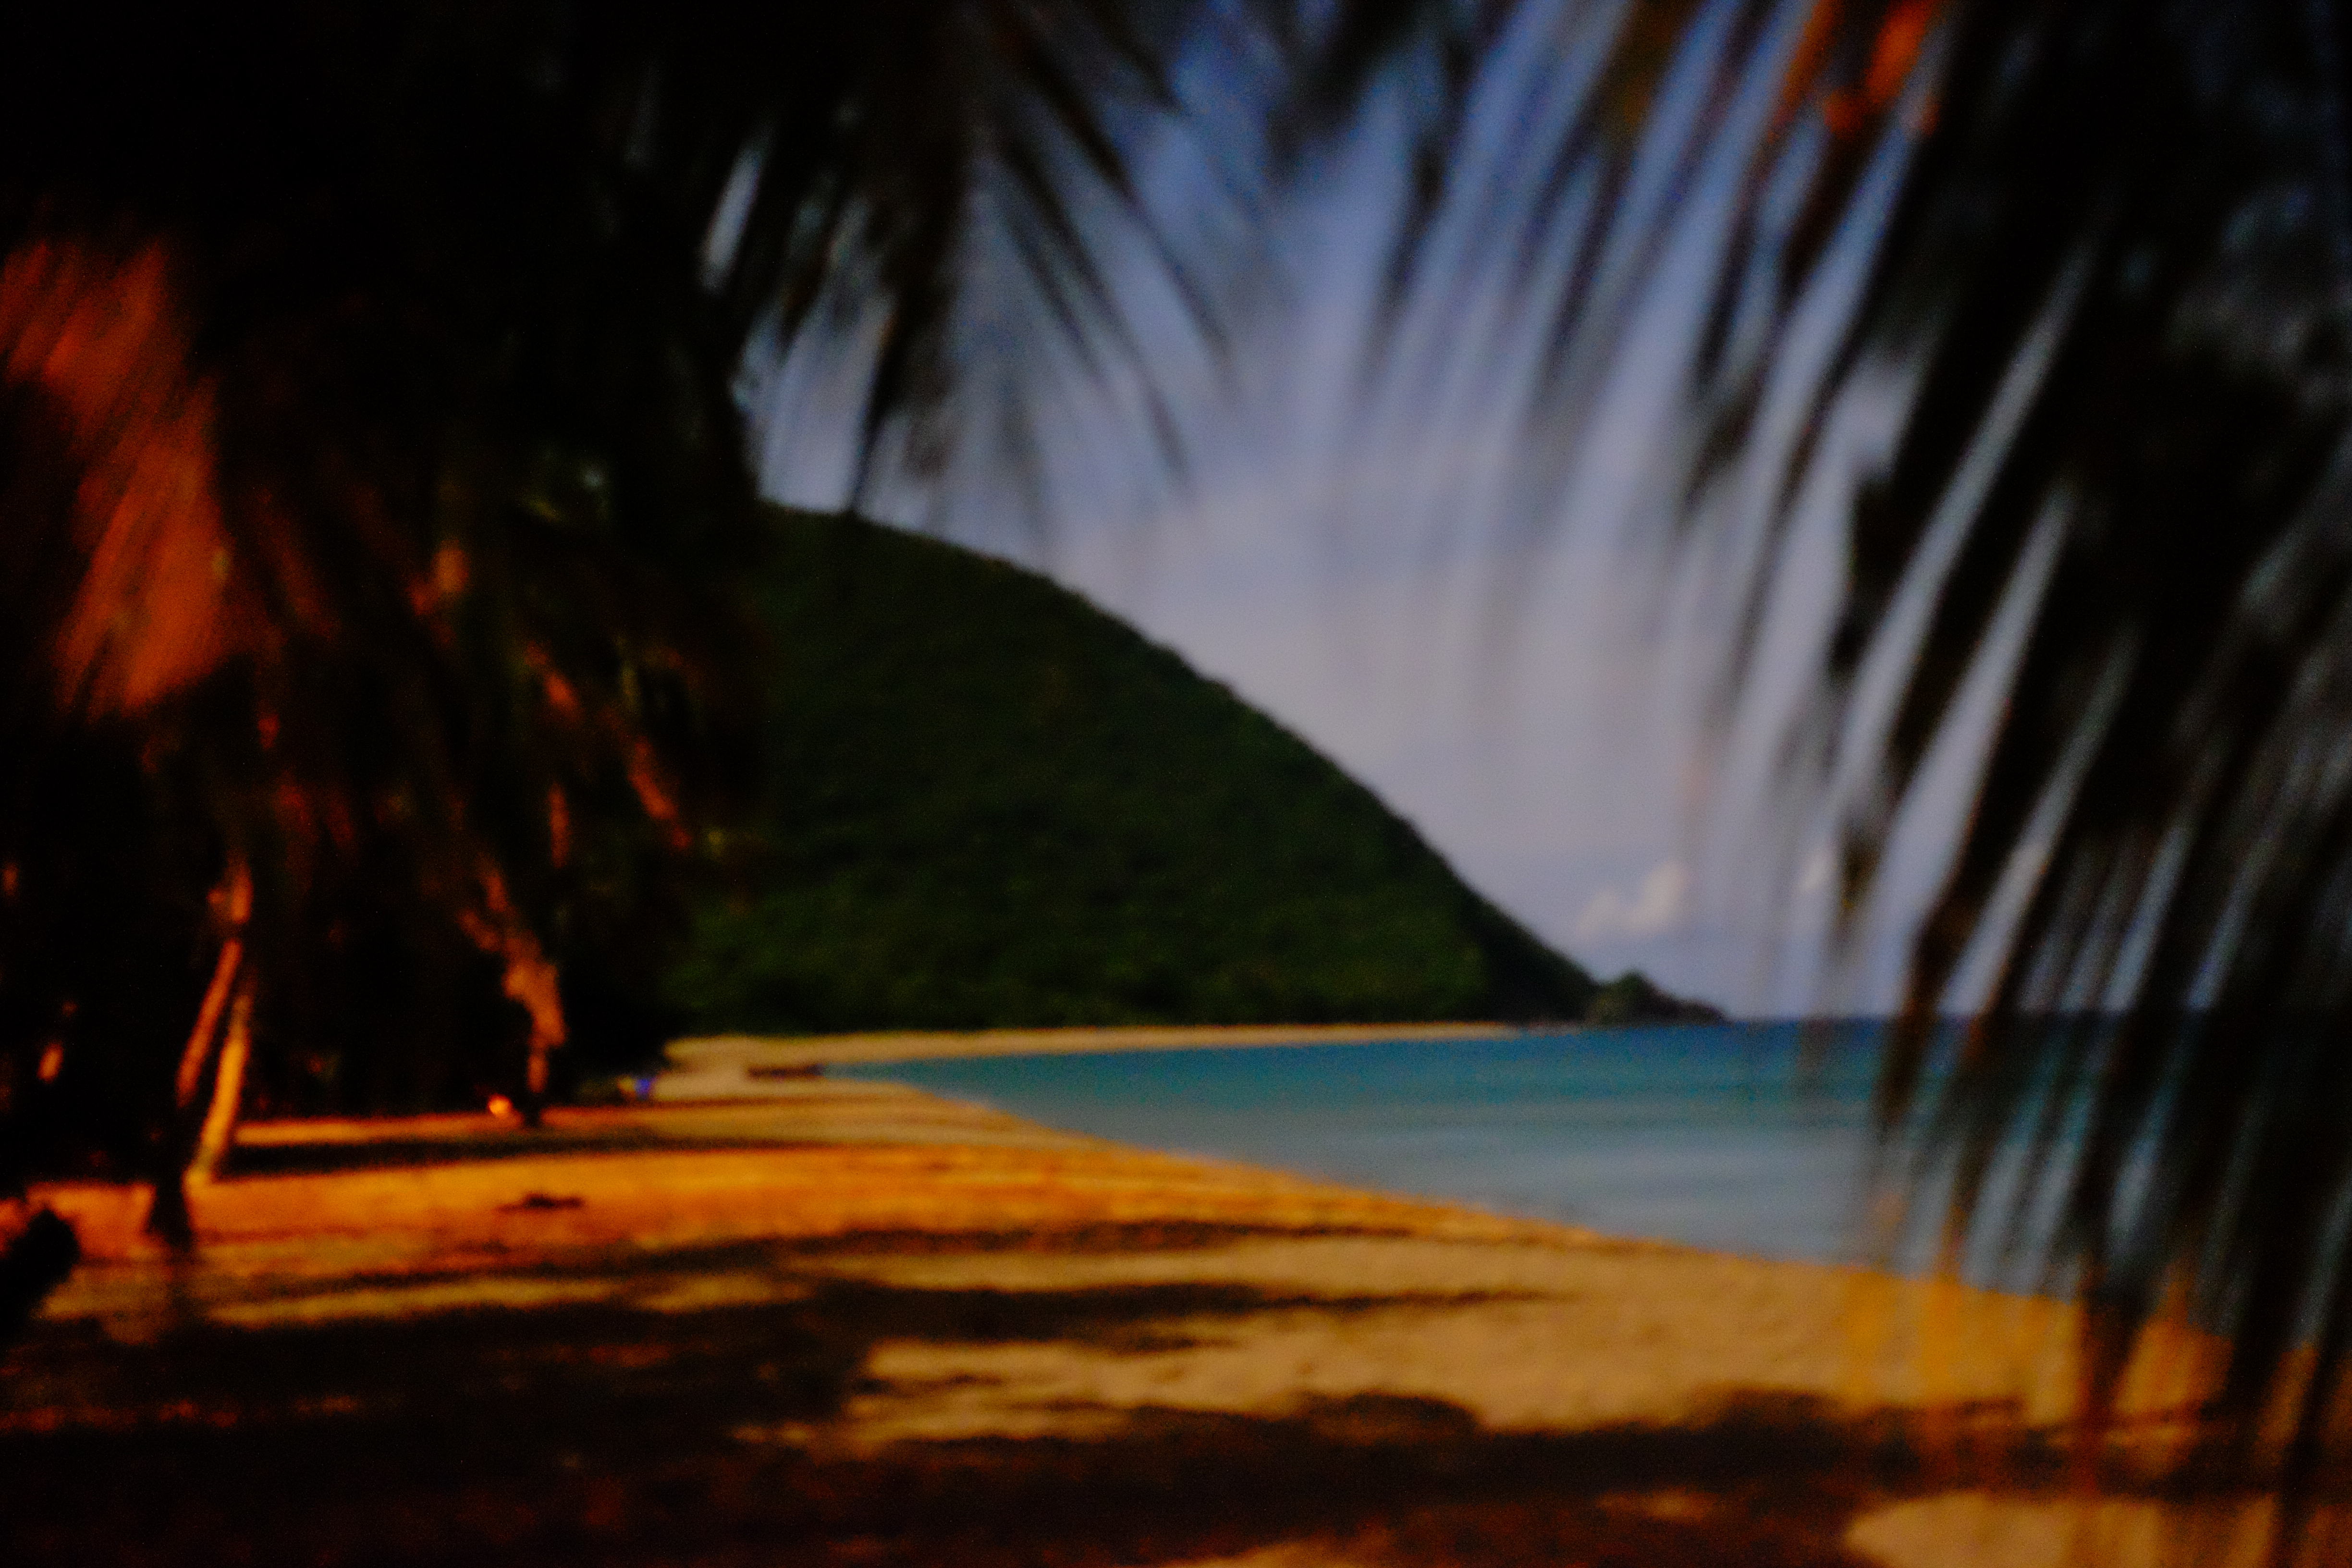
beach, landscape, sea, light, sunset, night, sunlight, morning, dusk, evening, reflection, holiday, colour, art, strand, landschaft, kunst, urlaub, caribbean, tropen, traum, karibik, carib, guadeloupe, tripical, likeimadream, arecales